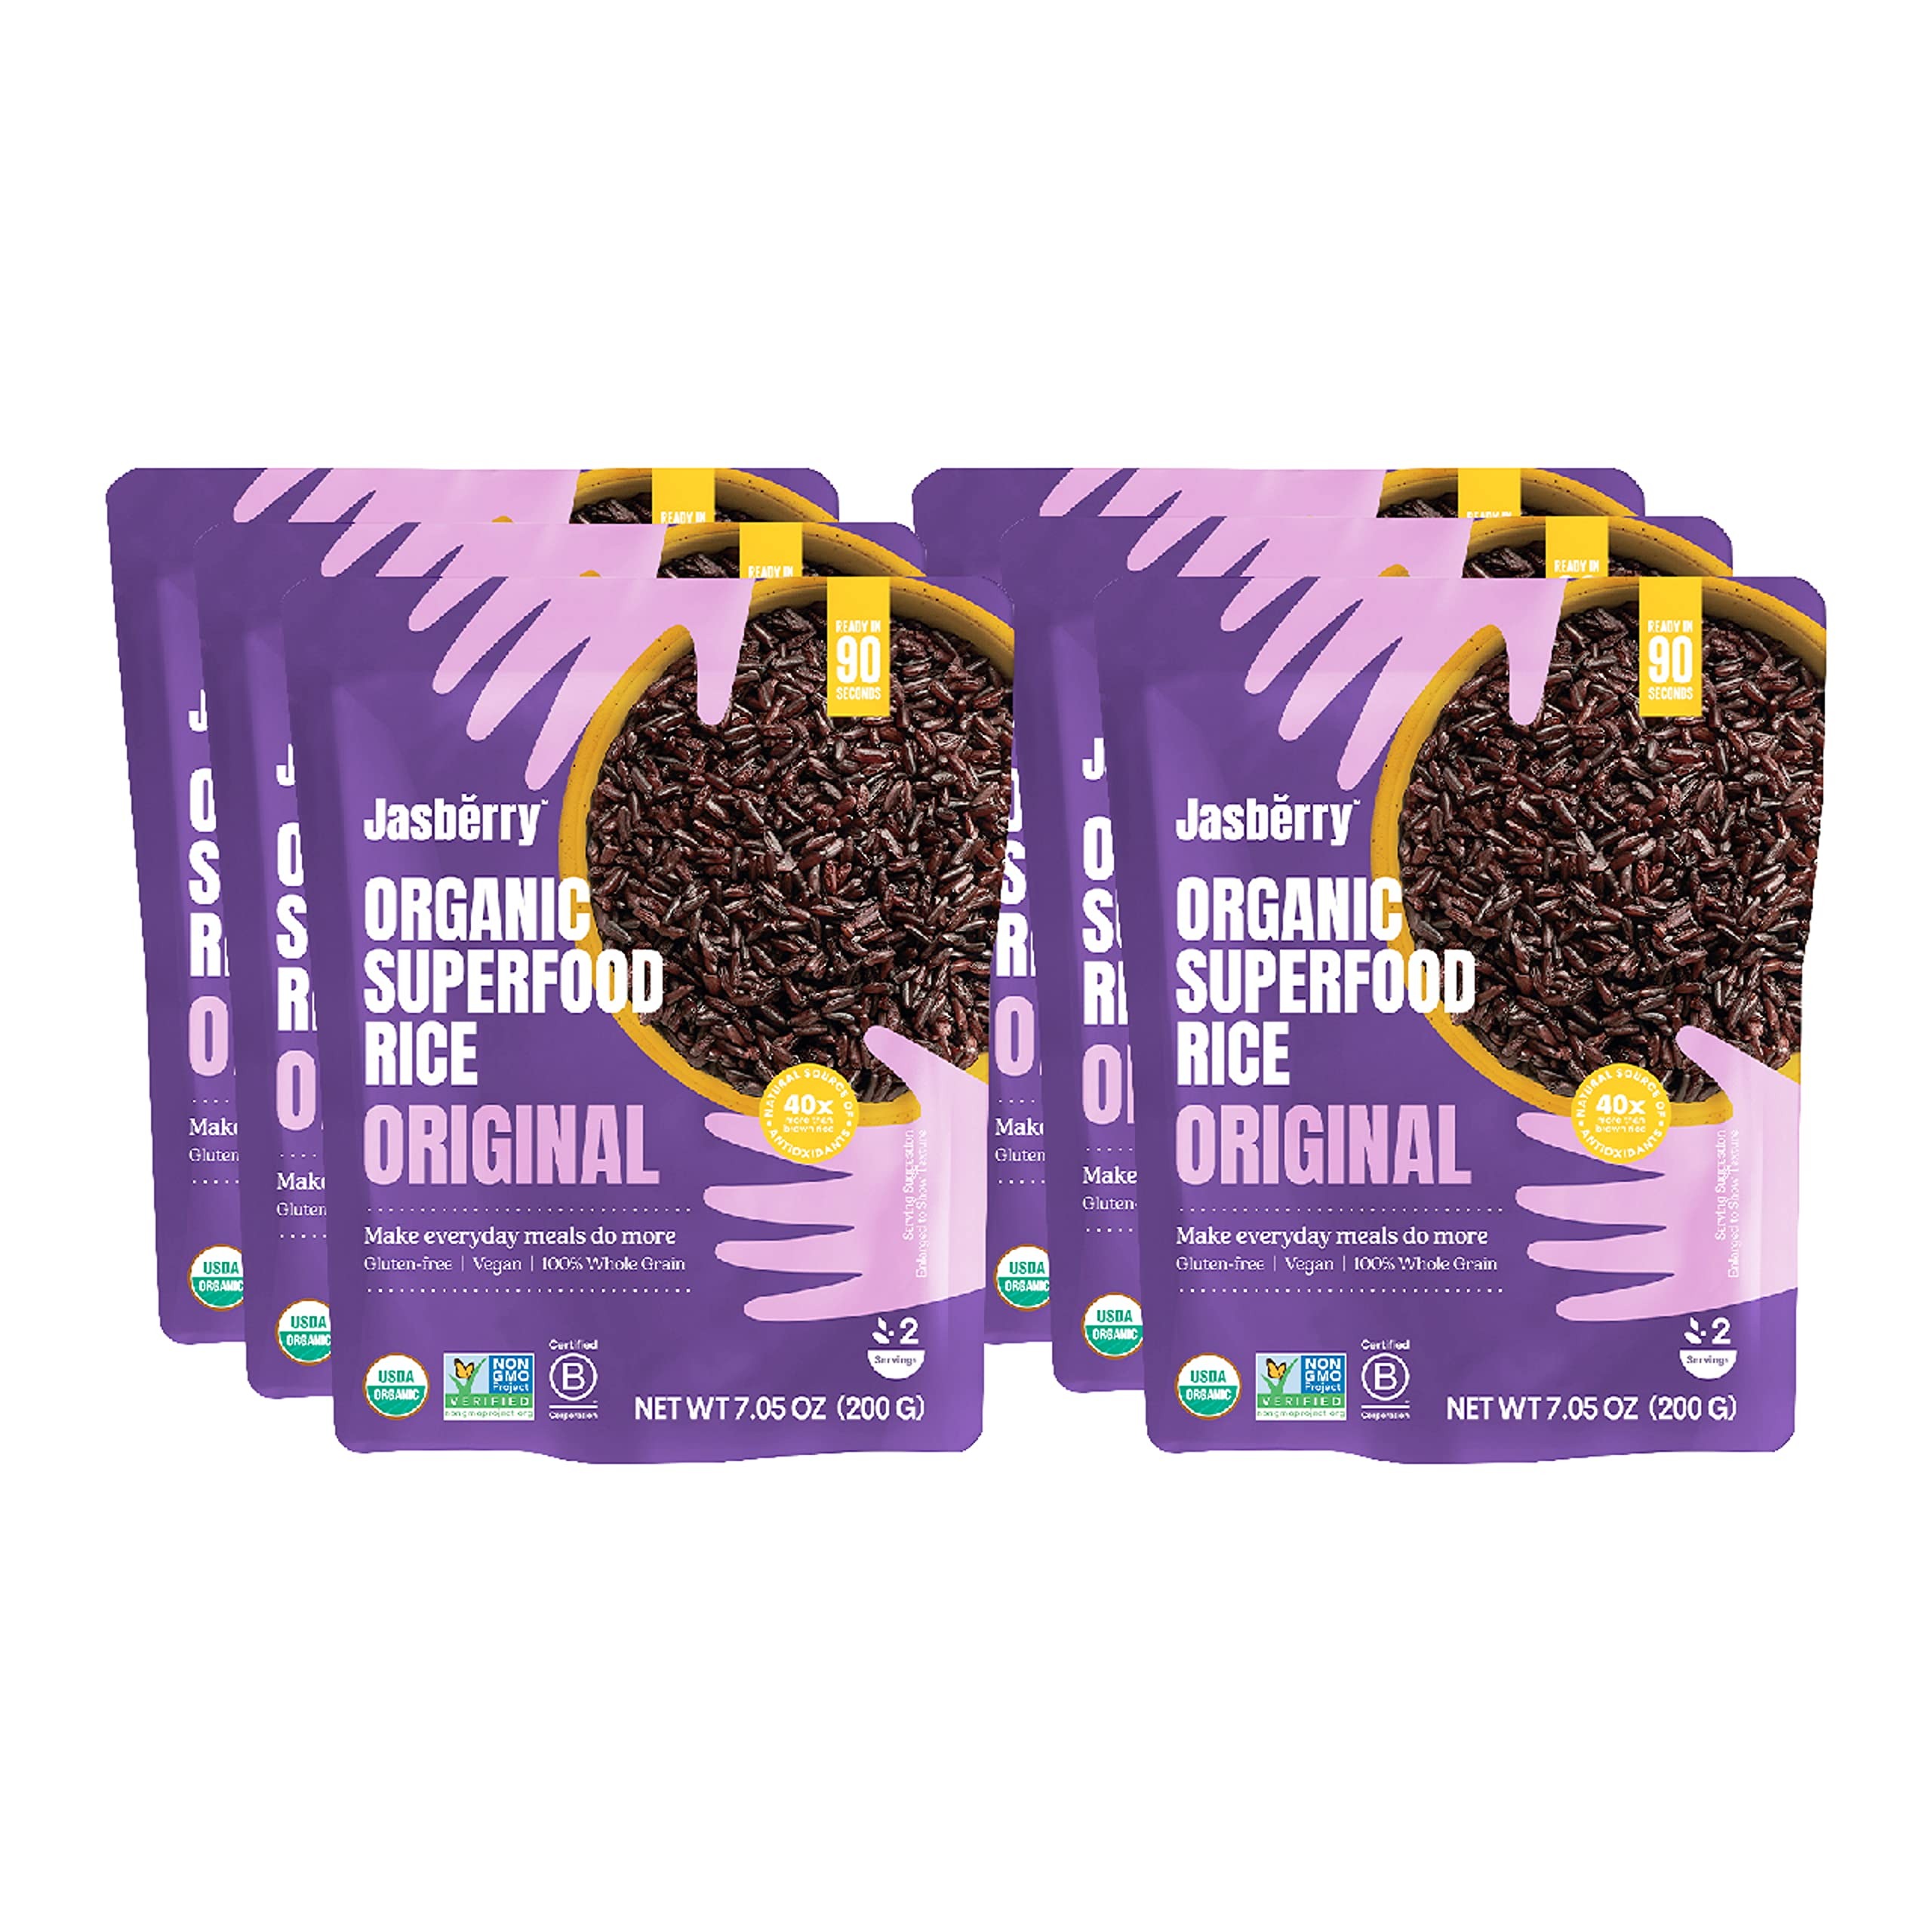
Item Name: Jasberry Organic Rice - Superfood Rice with High Antioxidants, Ready to Eat or Heat, 100% Jasberry Rice, Non-GMO, Gluten-Free, USDA Certified Organic, Vegan, (7oz, 6-Pack)
Bullet Point 1: Premium Quality: Experience the exceptional taste and nutrition of Jasberry Rice, a rare and premium rice variety known for its unique color and health benefits.
Bullet Point 2: Rich in Antioxidants: Packed with natural antioxidants, our Jasberry Rice is a superfood that supports your overall well-being and helps boost your immune system.
Bullet Point 3: Empowering Farmers: We're proud to pay our farmers seven times more than what other farmers receive, promoting fair wages and sustainable farming practices.
Bullet Point 4: Sustainably Grown: Our rice is sustainably cultivated, preserving the environment and supporting local farmers. Every grain you enjoy contributes to a greener future.
Bullet Point 5: Certified Organic: Rest easy knowing that our Jasberry Rice is certified organic, non-GMO, and free from harmful chemicals. It's a wholesome choice for your family's meals.
Value: 42.3
Unit: Ounce

Price: 4.09